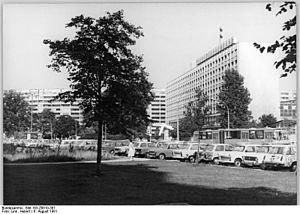
L'ancienne gare de l'Est à Berlin est une ancienne gare ferroviaire de Berlin. Ouverte en 1867, elle est fermée en 1882 et son trafic est transféré dans la gare de Silésie.